Linda McCulloch

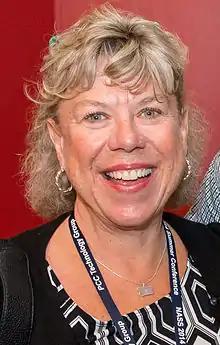
McCulloch in 2014

Linda McCulloch (born December 21, 1954) is an American politician who is formerly the secretary of state of Montana. She was the first woman to serve in that post. She left her previous post as state superintendent of public instruction due to term limits, which she also reached as Secretary of State.